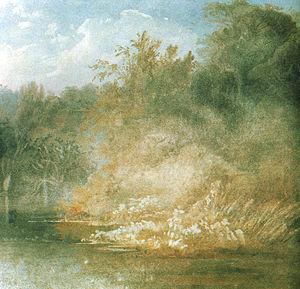
La rivière Lehigh est un tributaire du fleuve Delaware d'une longueur de 166 km situé à l'est de la Pennsylvanie, aux États-Unis.